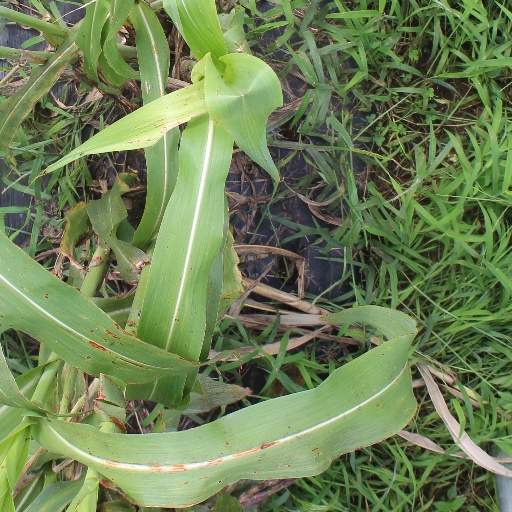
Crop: sorghum